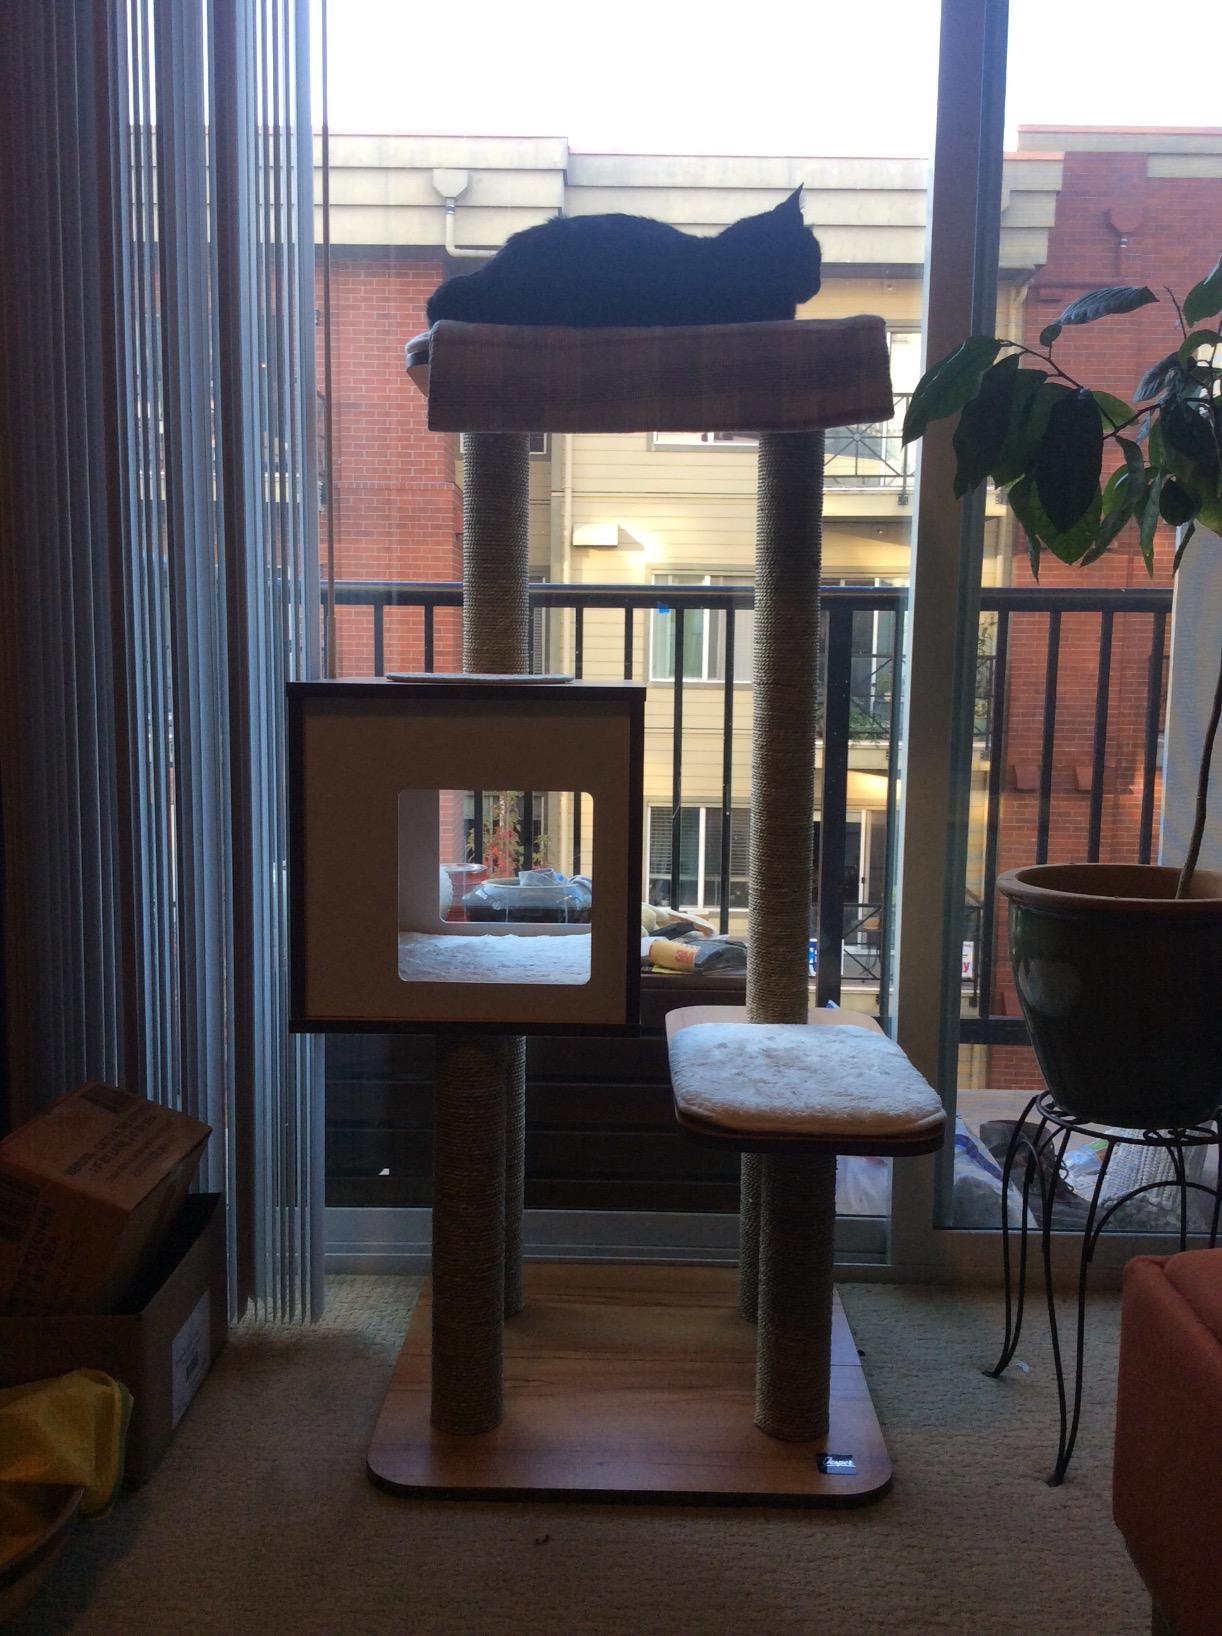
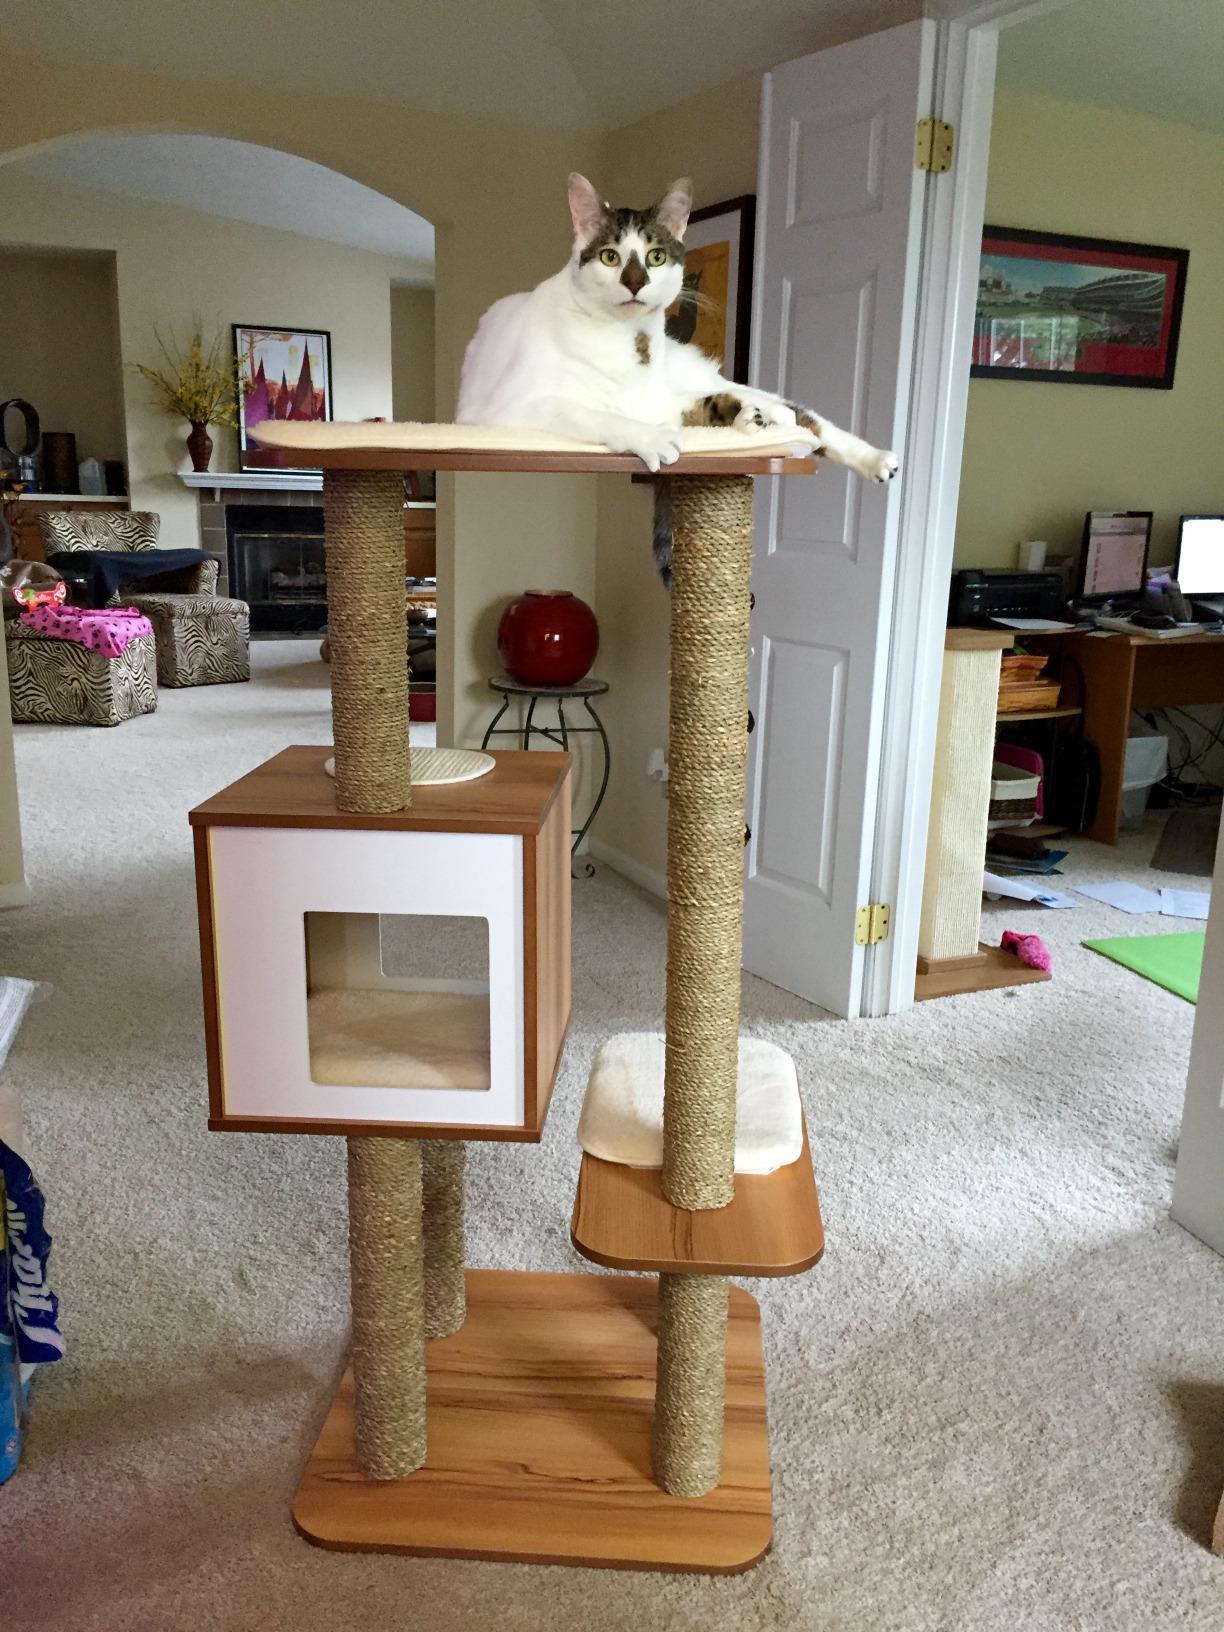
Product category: items_cat tree
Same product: yes